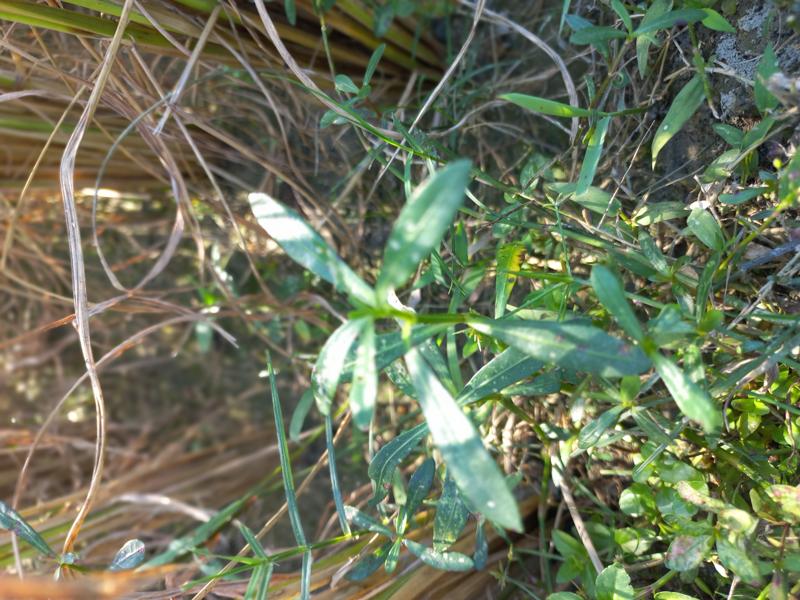
Weed species: Alternanthera philoxeroide